Frank L. Winn

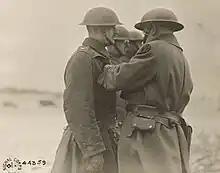
Lieutenant Colonel Brehon B. Somervell being decorated with the DSC by Major General Frank L. Winn at Nattenheim, Germany, December 1918.

On 27 August 1917, Winn accepted a temporary promotion to the rank of brigadier general and assumed command of the 177th Infantry Brigade, part of the 89th Division, commanded by Major General Leonard Wood, at Camp Funston in Kansas. He also spent a significant amount of his time from November 1917 to September 1918 serving as acting commander of the 89th Division in Wood's absence.